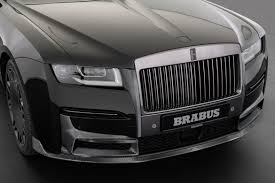
Vehicle type: Cars